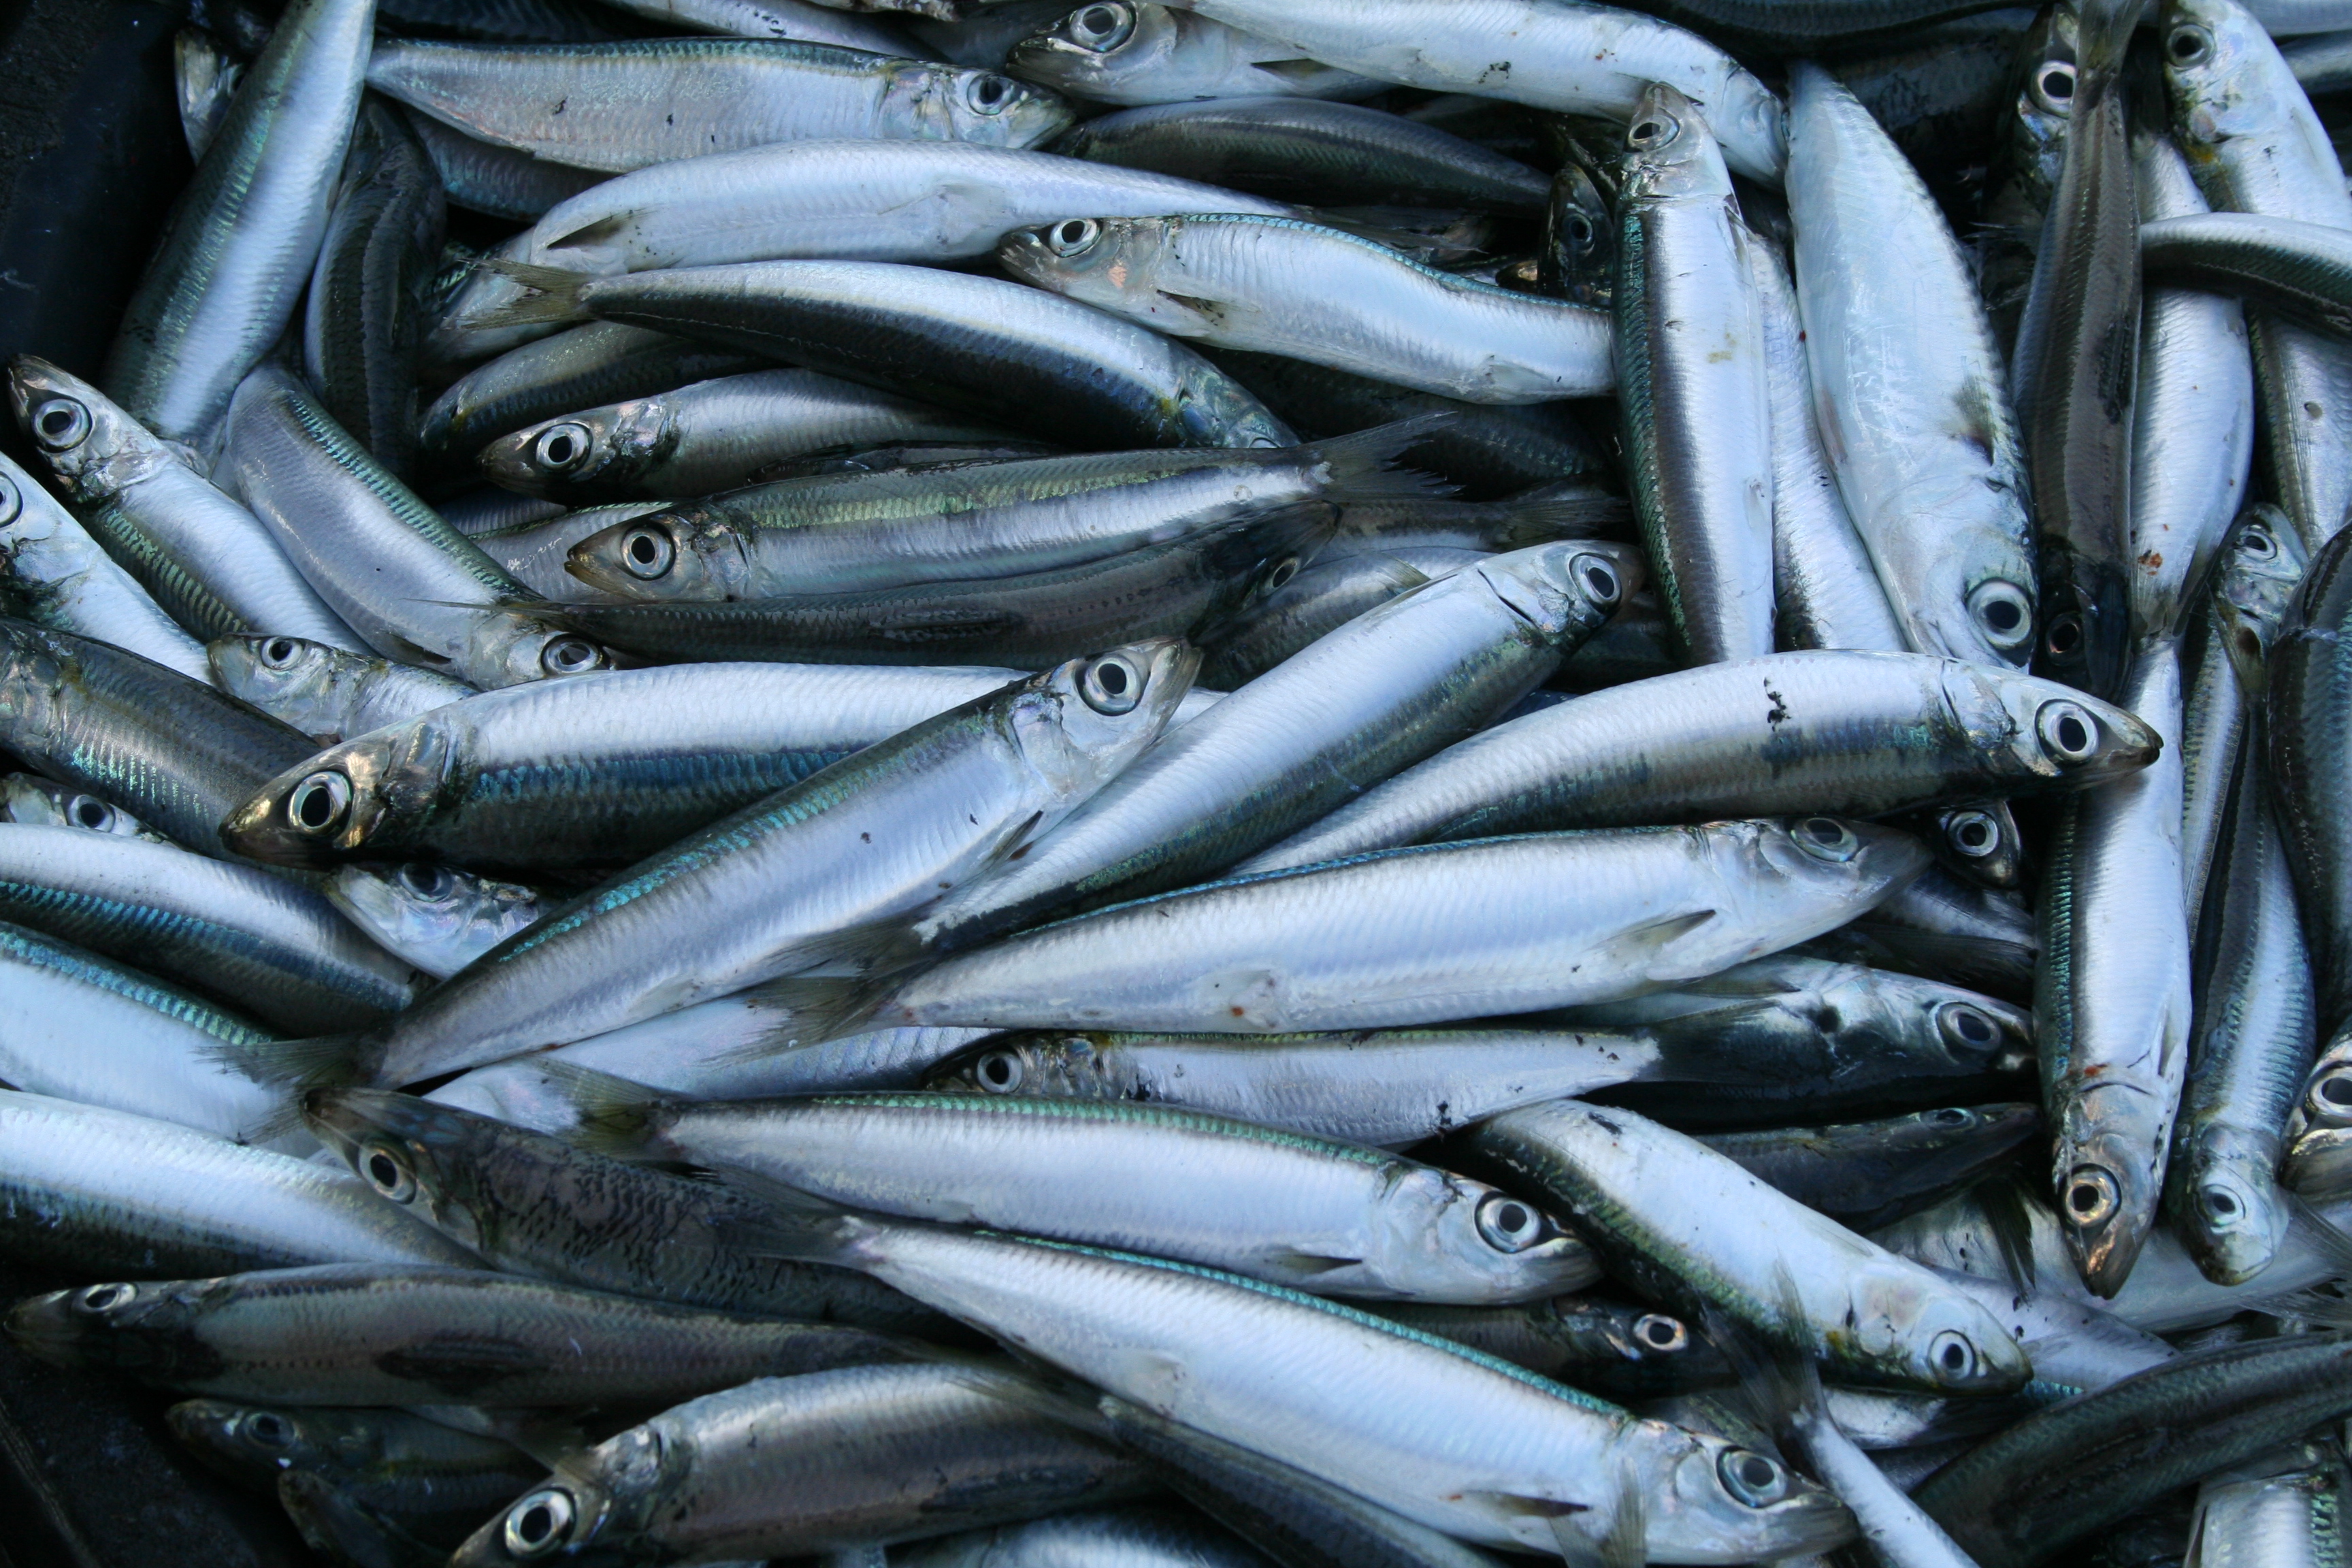
herring, fish, fishery, small fish, harvest, island, penghu, taiwan, sardine, oily fish, seafood, anchovy, forage fish, fish products, capelin, anchovy food, herring family, mackerel, bony fish, whitebait, ray finned fish, pacific saury, osmeriformes, cuisine